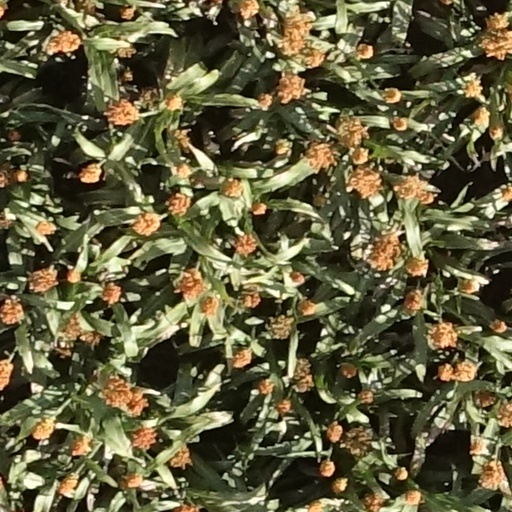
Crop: sorghum